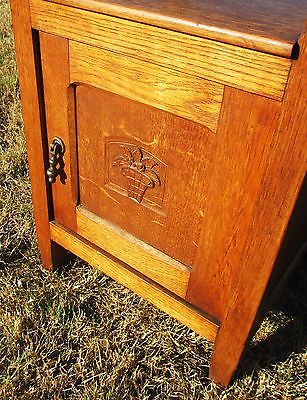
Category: cabinet